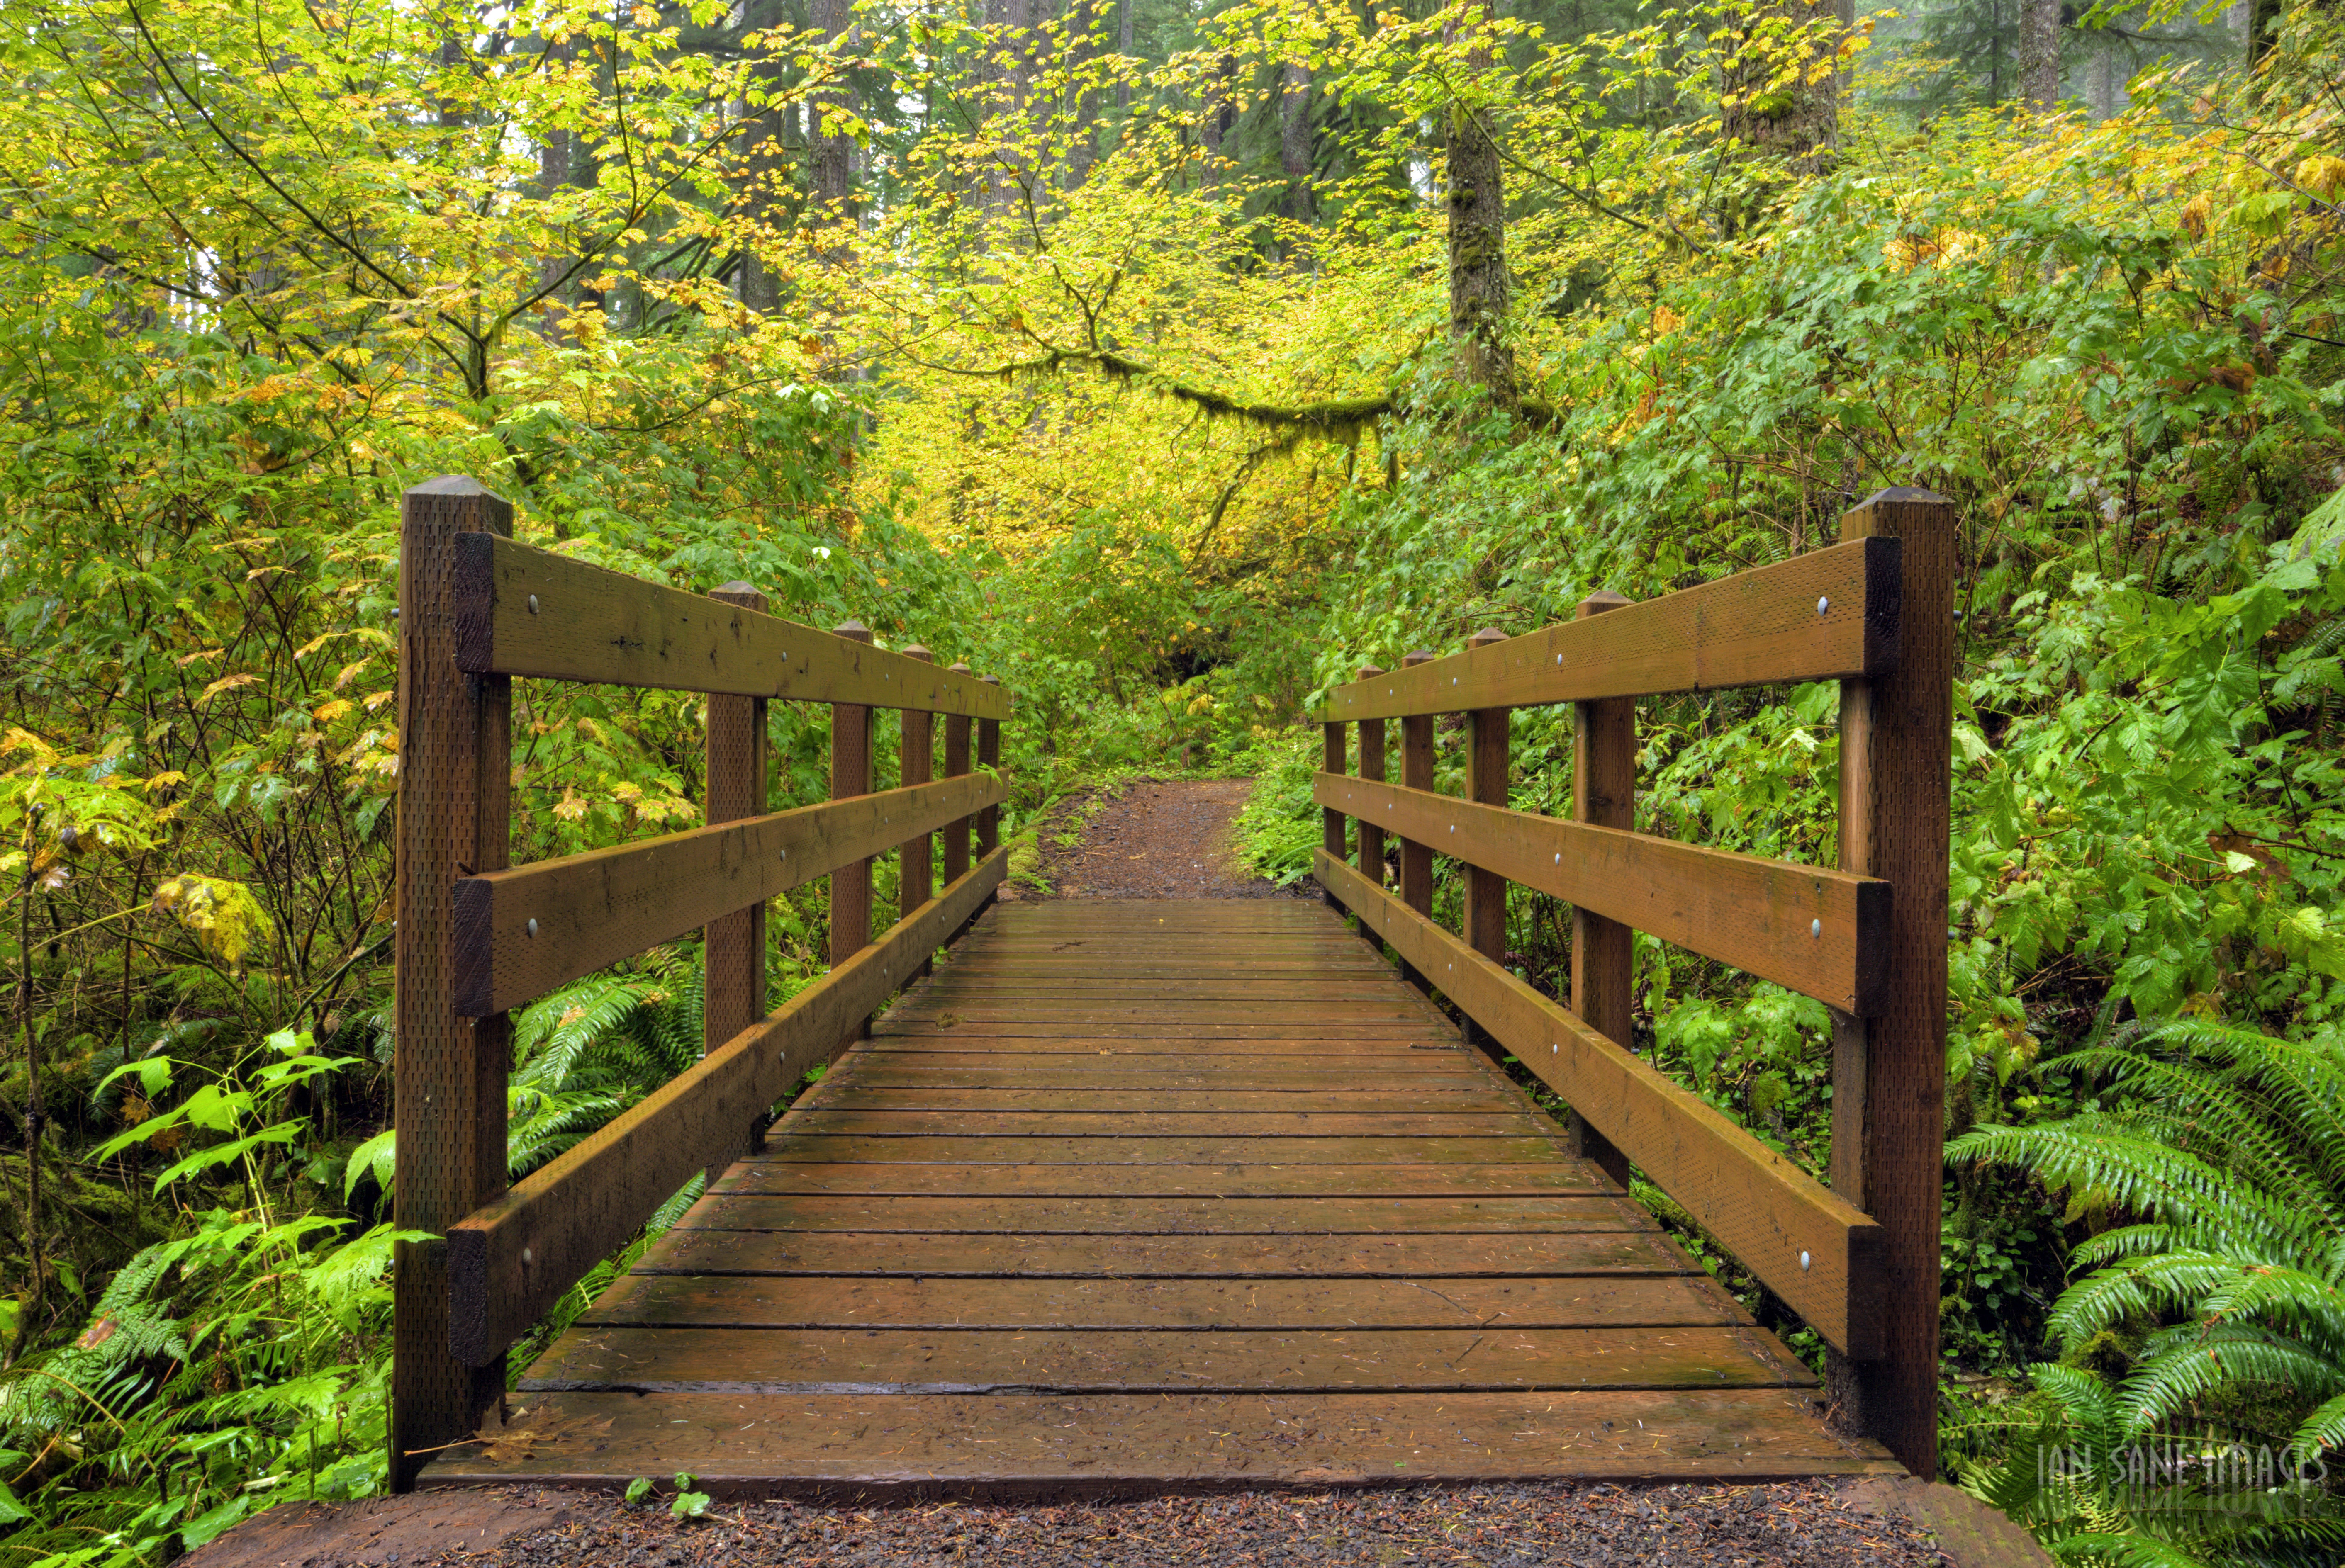
tree, nature, forest, trail, bridge, camera, rain, leaf, fall, flower, perspective, walkway, green, lens, hike, foot, autumn, canon, park, botany, two, garden, long, eos, exposure, cool image, colors, silver, falls, yellowandgreen, mark, ii, 5d, state, images, usm, woodland, f4l, i, oregon, ian, sane, ef1740mm, sublimity, perimeter, nonbuilding structure